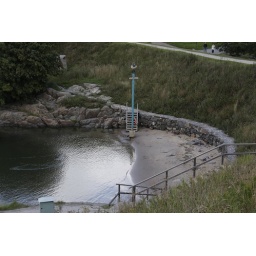
The beach by the fortress - no need for a large one, as the weather and water are always cool.